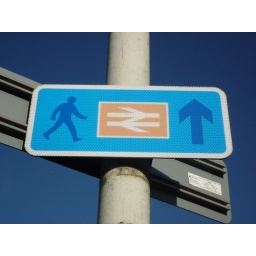
One of the signs up in Chelmsford telling the prison visitors how to get back to the train station...